New State Mobile

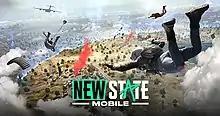
Promotional cover art

New State Mobile (formerly PUBG: New State) is a multiplayer online battle royale video game developed by PUBG Studios and published by Krafton. The game was released on November 11, 2021, for iOS, iPadOS and Android through the App Store, Google Play and Samsung Galaxy Store. It is the second installment in the "PUBG Universe", separated from "" and its mobile version.